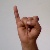
The image shows a hand gesture representing the letter 'I' in Indian Sign Language.